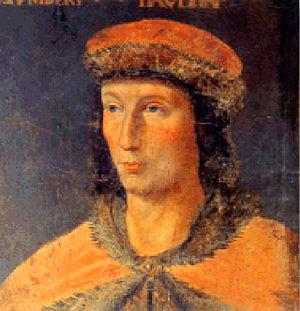
Portrait du Dauphin Humbert II de Viennois jeune
Le Dauphiné est une entité historique et culturelle, jadis nommée Viennois parce que Vienne fut par le passé la capitale de toute cette ancienne province Viennoise située dans le quart sud-est de la France actuelle. Le Dauphiné de Viennois fut un État, sous l’autorité des comtes d’Albon, qui prirent le titre de dauphins. Cette entité apparaît dans l'ancienne Provence, et était une subdivision du Saint-Empire romain germanique, de ses origines admises au XIᵉ siècle, jusqu'à son rattachement en 1349 au royaume de France. En 1343 le roi de France Philippe VI de Valois avait décidé, lors de son séjour à Sainte-Colombe, et acté par lettres patentes datée d’août de la même année, que désormais lui et ses successeurs à qui appartiendra le Dauphiné seront appelé Dauphin de Viennois. La province continue à l'époque de s'étendre et acquiert sa forme définitive au XVᵉ siècle.
Le Conseil delphinal est une cour de justice à vocation judiciaire et militaire dans le Dauphiné de Viennois devenu Province du Dauphiné en 1349. Créé par le dauphin Humbert II en 1337, le Conseil delphinal se transforme en parlement en 1453.
Crolles [kʁol] est une commune française, géographiquement installée dans la vallée du Grésivaudan, administrativement située dans le département de l'Isère en région Auvergne-Rhône-Alpes et, autrefois, rattachée à l'ancienne province du Dauphiné.
La république des Escartons de Briançon ou principauté du Briançonnais est un ensemble de territoires montagnards qui faisaient partie du Dauphiné et bénéficiaient d'un statut particulier résultant d'une charte delphinale du 29 mai 1343, statut qui pour la partie française a duré jusqu'en 1789 et pour la partie italienne jusqu'en 1802.
Le Pays du Sud-Grésivaudan se situe dans le département de l'Isère, entre Grenoble et Romans-sur-Isère et correspond à la partie de la vallée de l'Isère située entre, le pays voironnais et le département de la Drôme.
La province du Dauphiné est une ancienne province française intégrée au Royaume de France en vertu du traité d'union du Dauphiné à la France en 1349, et dissoute par le décret de la division de la France en départements en 1790, lors de la Révolution française. Ses habitants sont les Dauphinois.
Le Briançonnais est une région naturelle de France située dans le nord du département des Hautes-Alpes, autour de la ville de Briançon. Il fait partie des Alpes françaises et se situe au nord de la région Provence-Alpes-Côte d’Azur. Il est également situé à la frontière avec l'Italie.
Moirans est une commune française située dans le département de l'Isère, en région Auvergne-Rhône-Alpes.
Les comtes d’Albon puis dauphins de Viennois, seigneurs du Dauphiné de Viennois, furent les premiers à porter le titre de dauphins de Viennois.
L’histoire de Grenoble couvre plus de 2 000 ans. À l'époque gallo-romaine, le bourg gaulois porte le nom de Cularo puis de Gratianopolis et voit son importance accrue lorsque les Comtes d’Albon la choisissent au début du XIᵉ siècle comme capitale de leur principauté, le Dauphiné. Avec ce nouveau statut, puis trois siècles plus tard l'annexion du Dauphiné au royaume de France, l'économie de Grenoble s'est développée pour devenir une ville parlementaire et militaire, gardienne de la frontière avec les États de Savoie.
Cette page dresse une liste de personnalités nées au cours de l'année 1312 :
Rives, également appelée Rives-sur-Fure, de façon non officielle, au niveau local, est une commune française située dans le département de l'Isère en région Auvergne-Rhône-Alpes.
Humbert II de la Tour-du-Pin, né en 1312, mort le 22 mai 1355, fut le dernier dauphin de Viennois, comte de Vienne, d'Albon et seigneur de la Tour de 1333 à 1349. Sévèrement jugé par ses contemporains, il est décrit comme un incapable et un dépensier. N'ayant pas l'ardeur guerrière de son frère Guigues VIII de Viennois, auquel il succède, il se range plutôt dans le camp des pacifiques. Malgré tout, il fut un remarquable administrateur, organisa le Dauphiné selon des modes innovants pour l'époque. Il est également le rédacteur et le signataire de la Charte des Escartons qui donna à la région briançonnaise une autonomie comparable à celle des premiers cantons suisses qui, à cause de la centralisation grandissante du pouvoir royal français, ne déboucha pas sur la création d'une entité similaire.
Vinay est une commune française située dans le département de l'Isère, en région Auvergne-Rhône-Alpes.